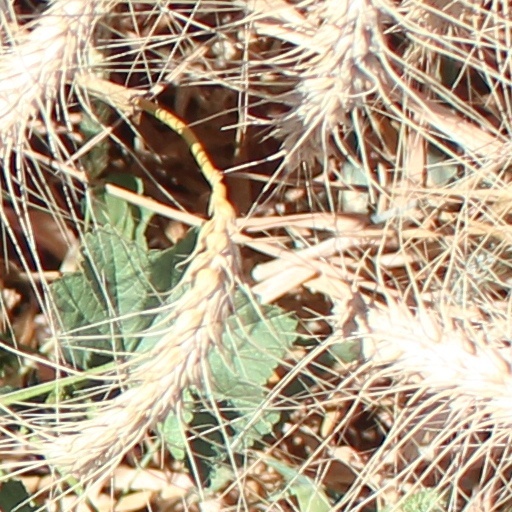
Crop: wheat